Answer in natural language. Considering the relative positions, where is black colour chair (highlighted by a blue box) with respect to black colour chair (highlighted by a green box)? Choose between the following options: right or left
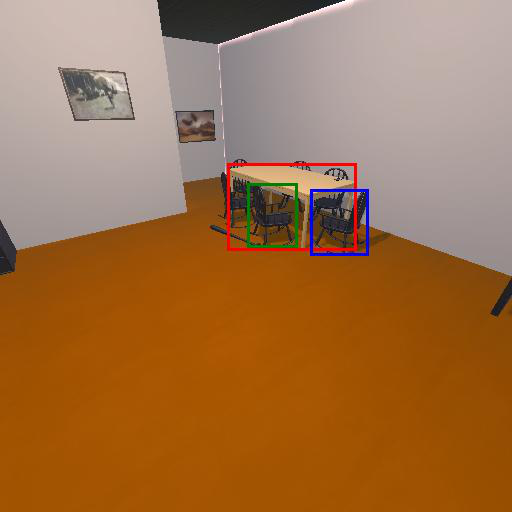
<answer>right</answer>